Reign of Alfonso XIII

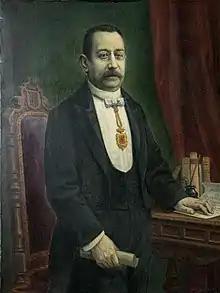
Portrait of Enric Prat de la Riba, when he was president of the Provincial Deputation of Barcelona.

But what finally brought down the Maura government was the Tragic Week in Barcelona and the repression that followed. On July 9, 1909, workers building a mining railroad around Melilla were attacked by rebel Rifian cabilas —four Spanish workers were killed— so the government decided to send reinforcements from the mainland, 44,000 men, many of them reservists, married and with children. This unleashed a wave of protests against the war in Morocco that culminated, as a result of the embarkation of troops in Barcelona, with the events of the Tragic Week. On Monday, July 26, a general strike broke out in Barcelona, which soon spread to other Catalan cities and which in the Catalan capital resulted in an anticlerical riot, the product, according to Javier Moreno Luzón, "of years of revolutionary propaganda, in the midst of a popular culture that blamed the country's ills on the influence of the Church, considered hypocritical and sinister".